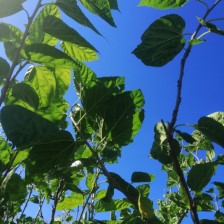
Variety: BlackAustralia